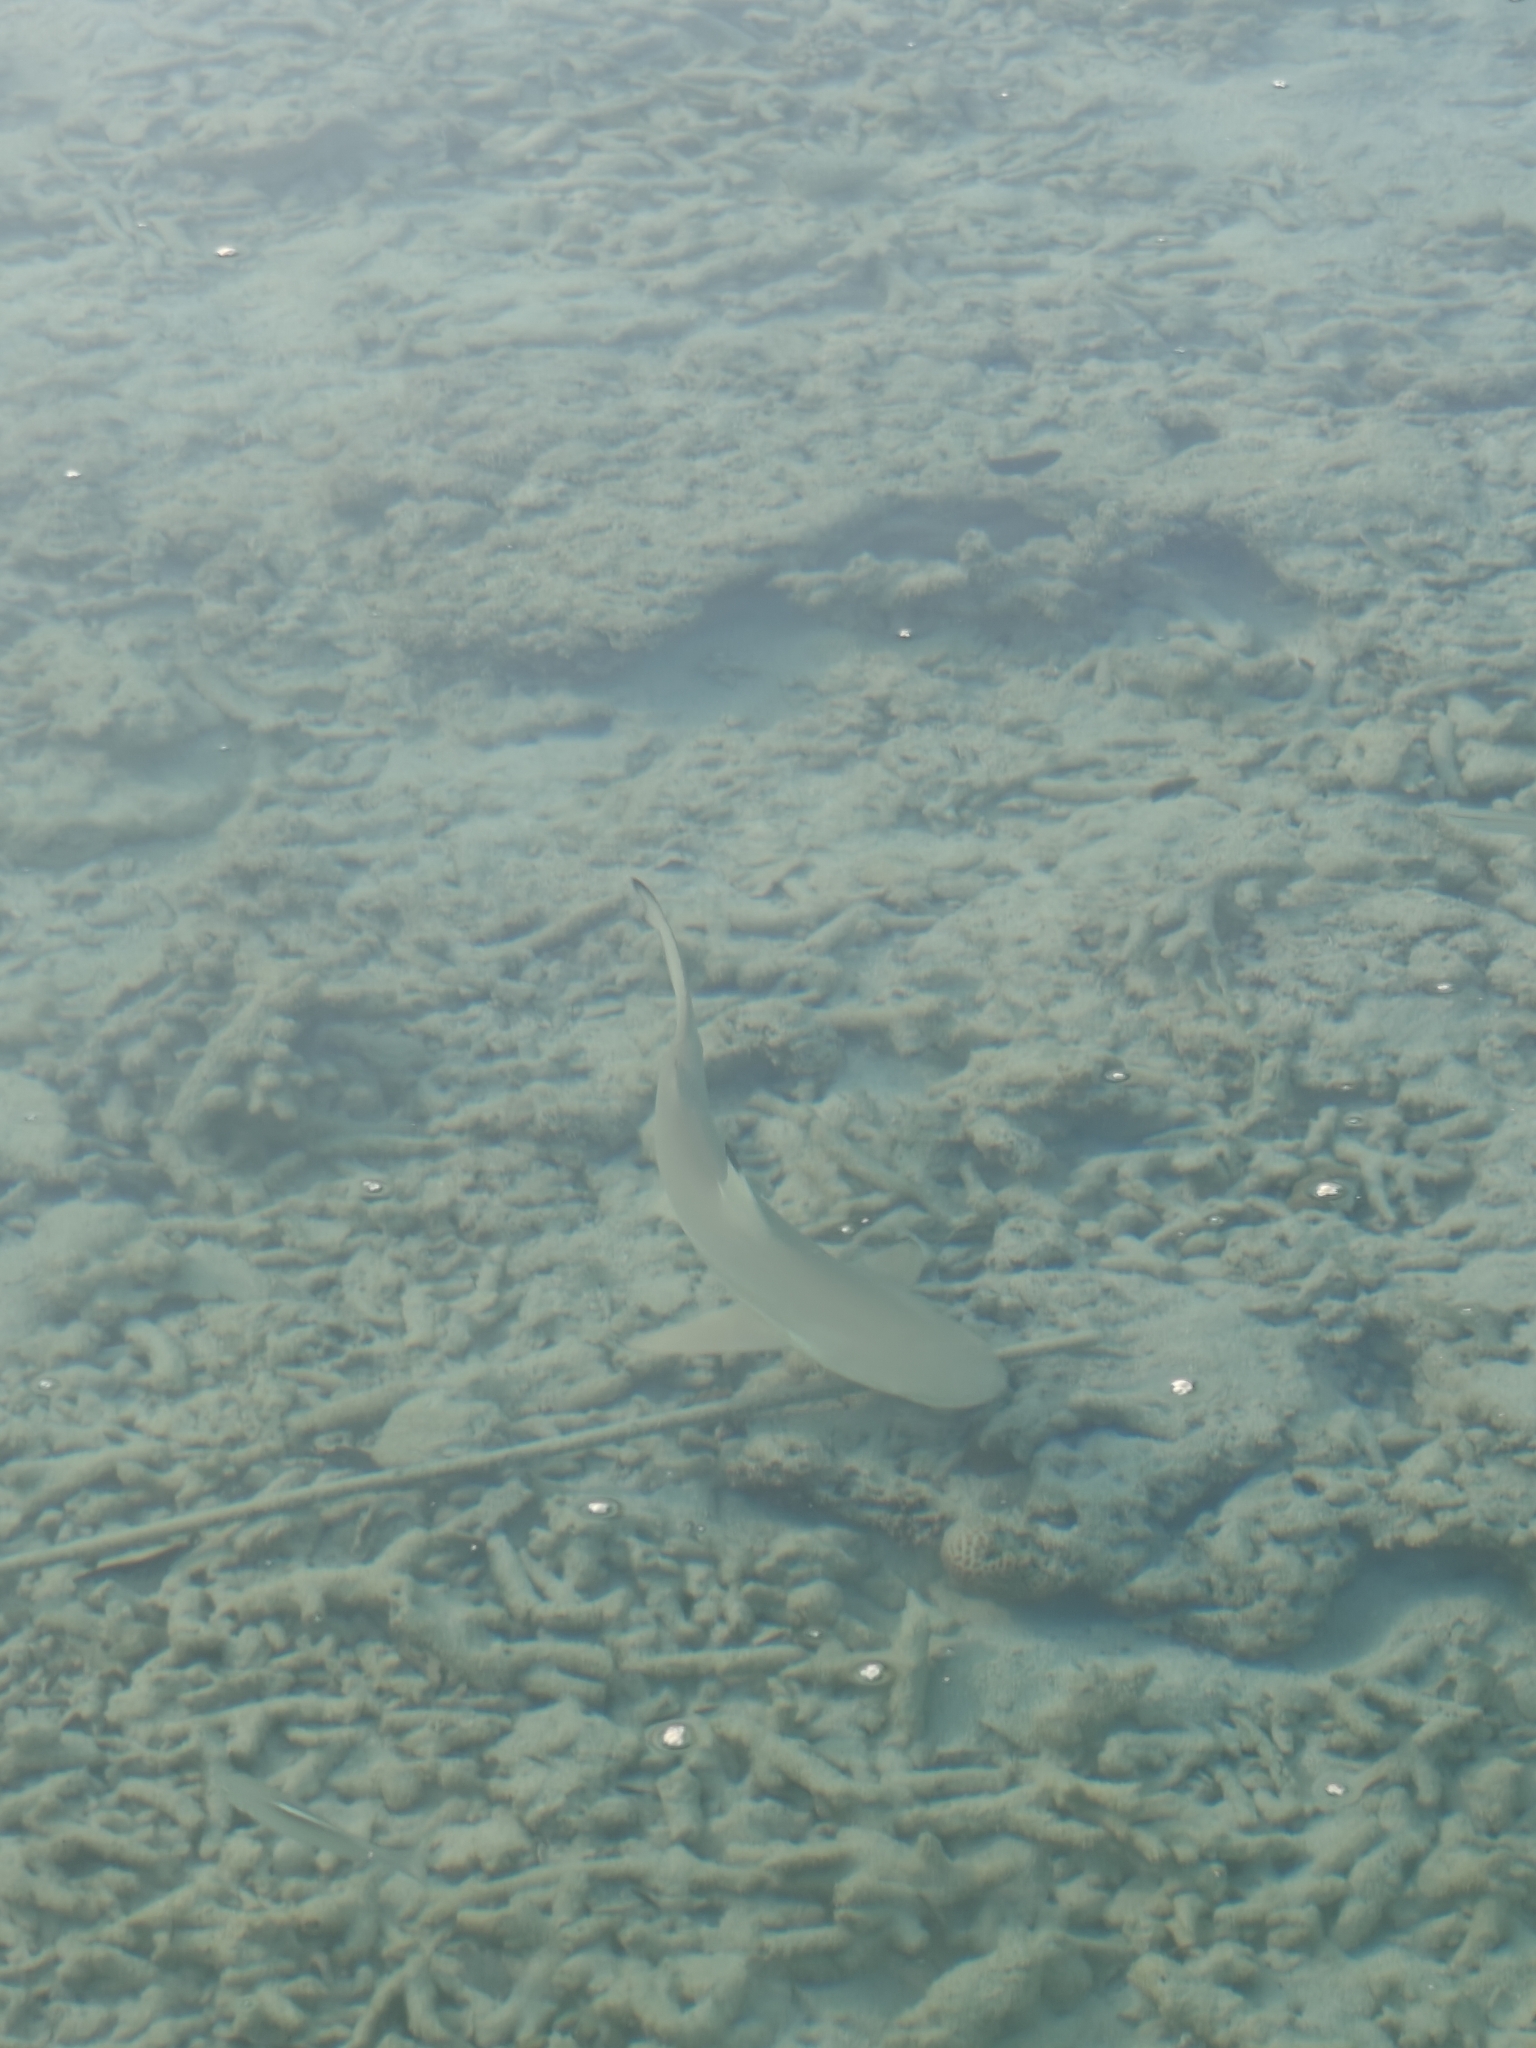
Carcharhinus melanopterus (Blacktip Reef Shark)